Petar Grbić

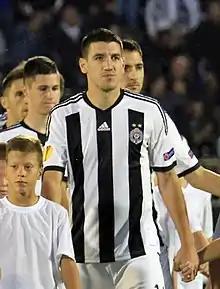
Grbić playing for FK Partizan in 2014

Petar Grbić (Serbian Cyrillic: Петар Грбић; born 7 August 1988) is a Montenegrin professional footballer who is currently playing for FK Budućnost Podgorica.